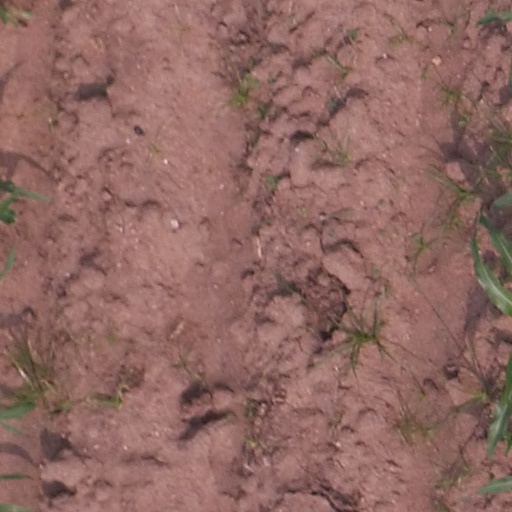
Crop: maize; corn